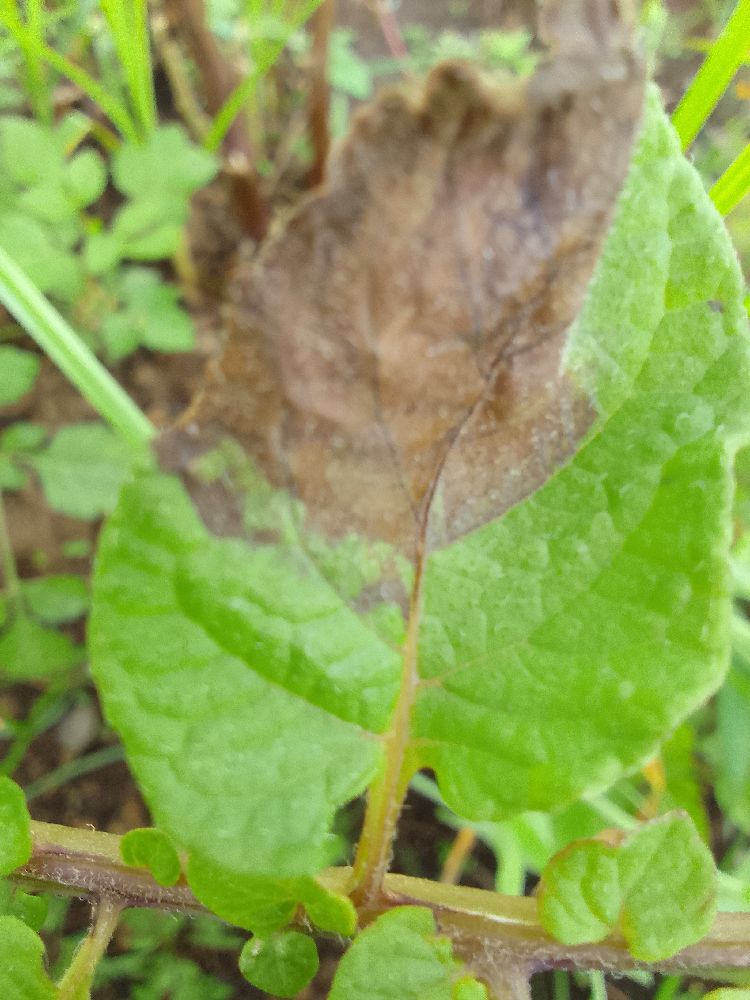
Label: Late blight